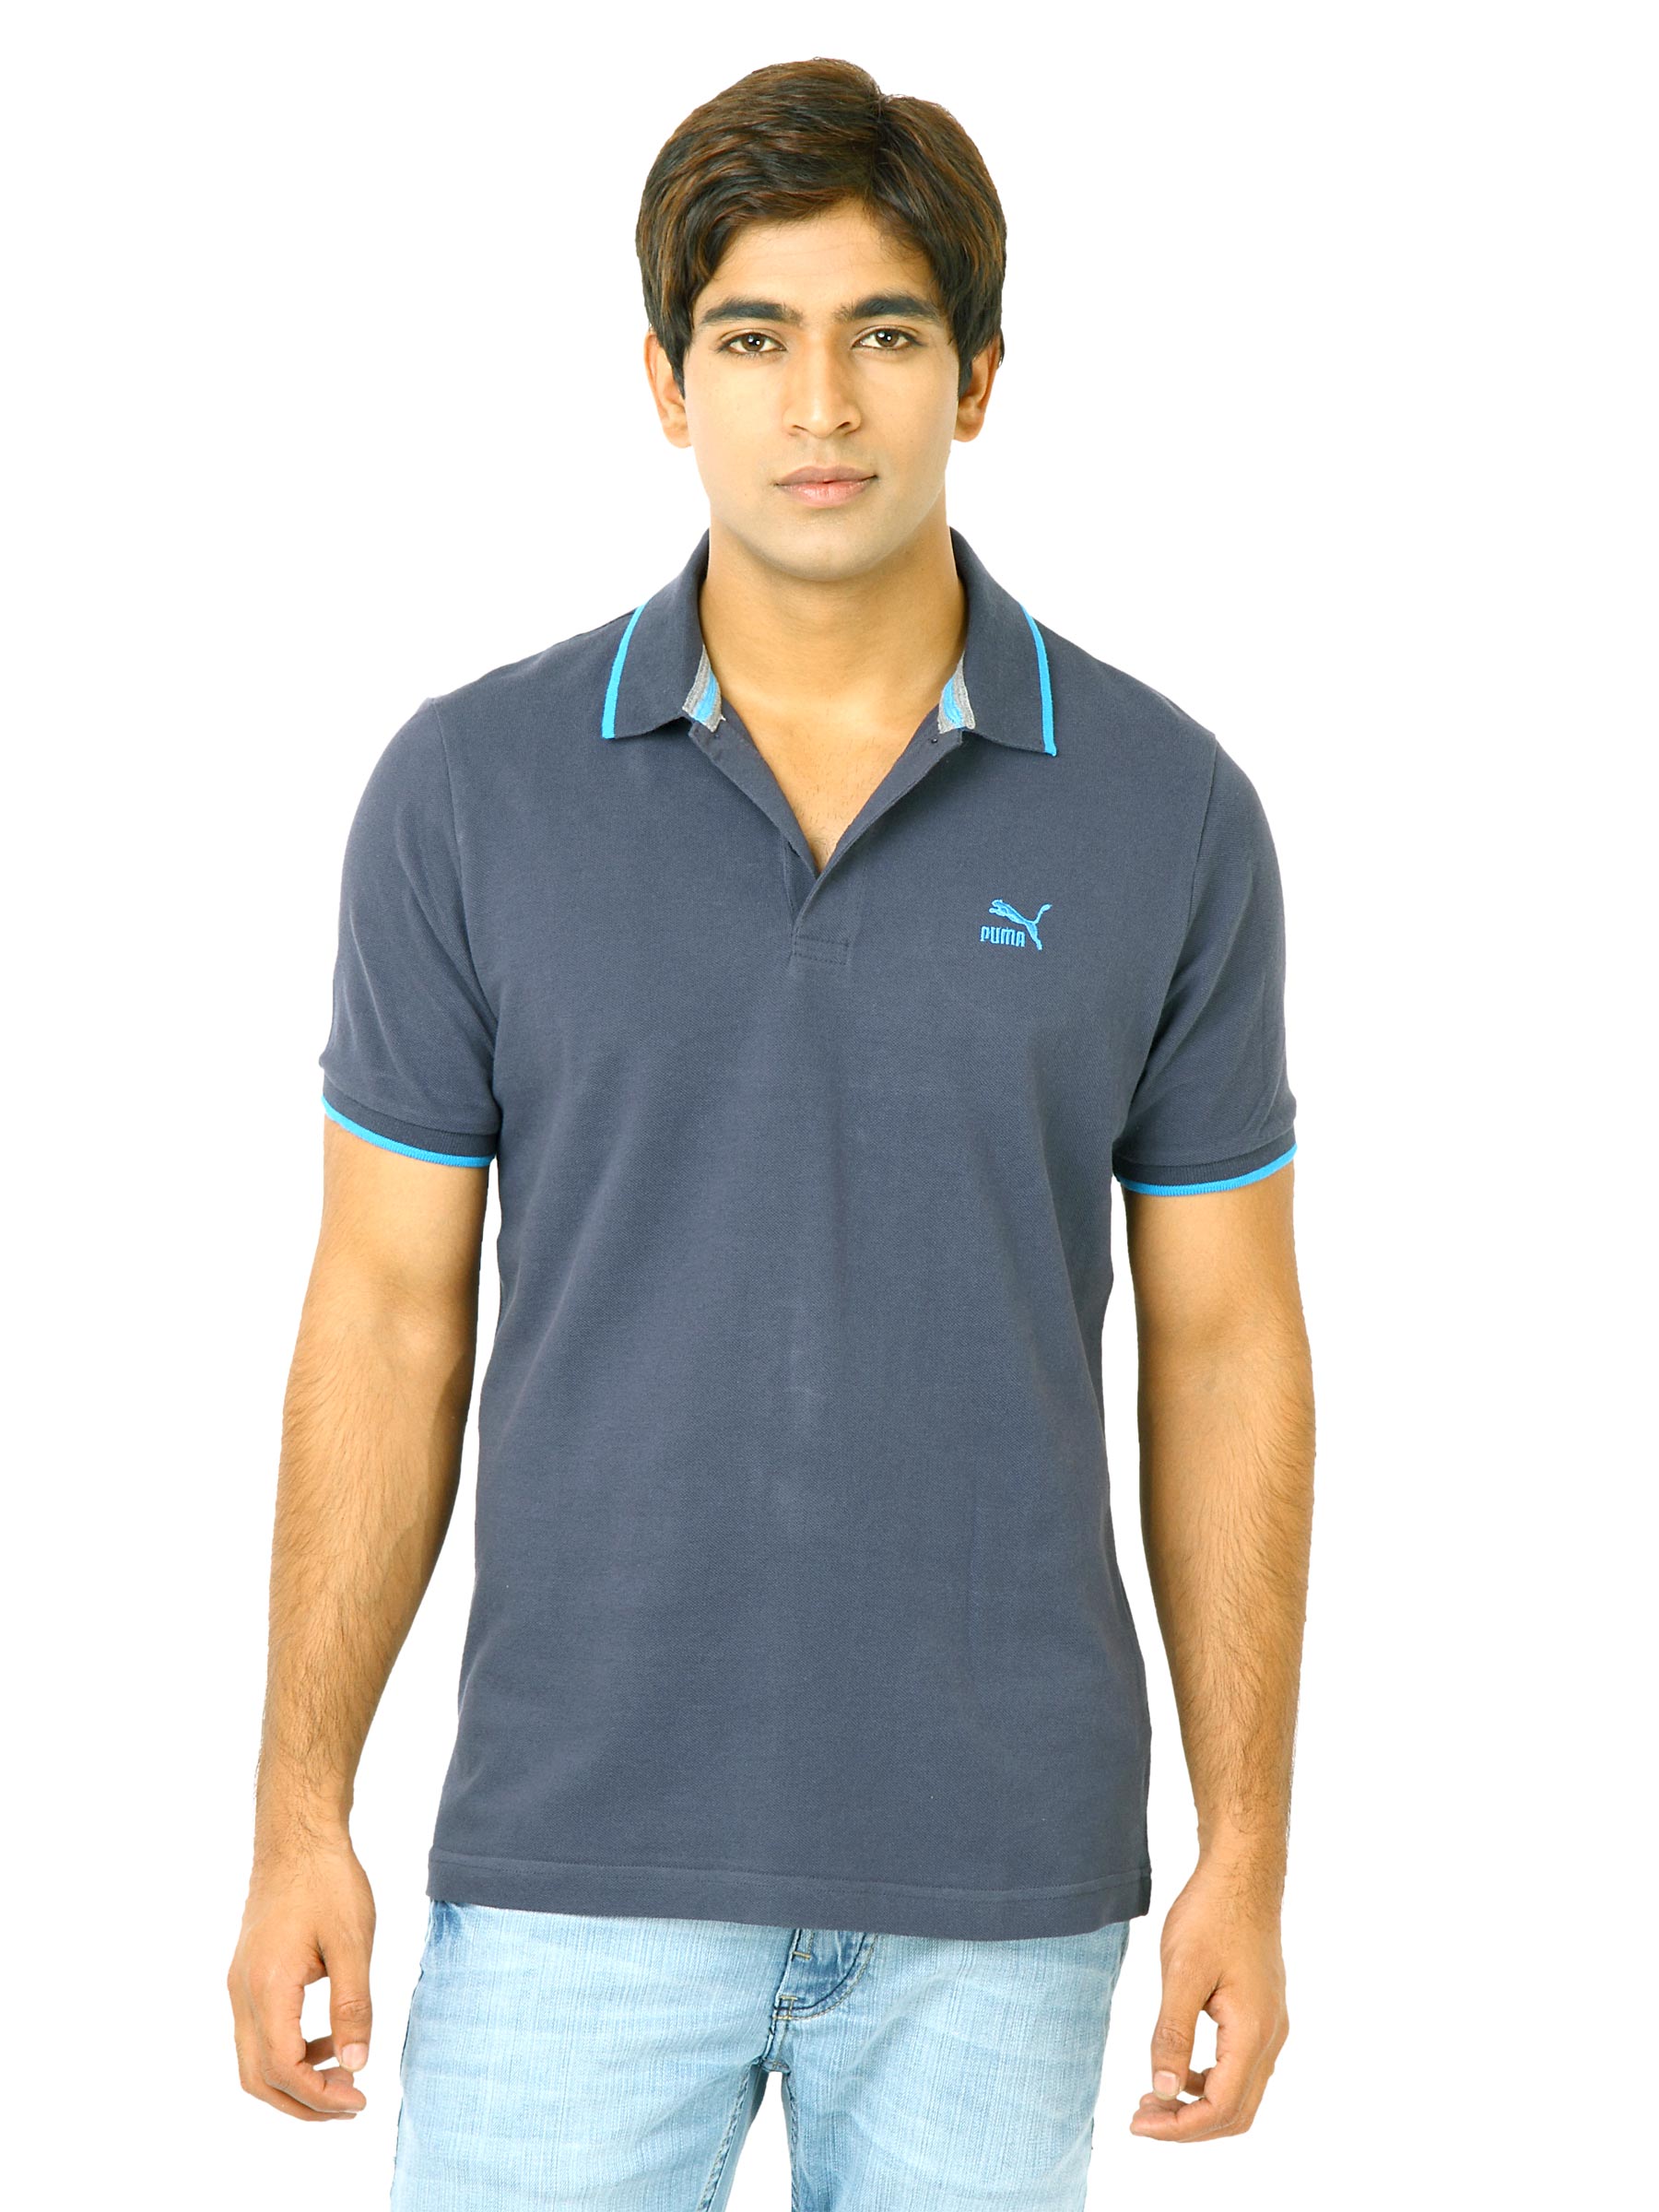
Puma Men Heritage Navy Blue Polo Tshirts
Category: Apparel / Topwear / Tshirts
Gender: Men
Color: Navy Blue
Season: Fall 2011
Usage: Casual